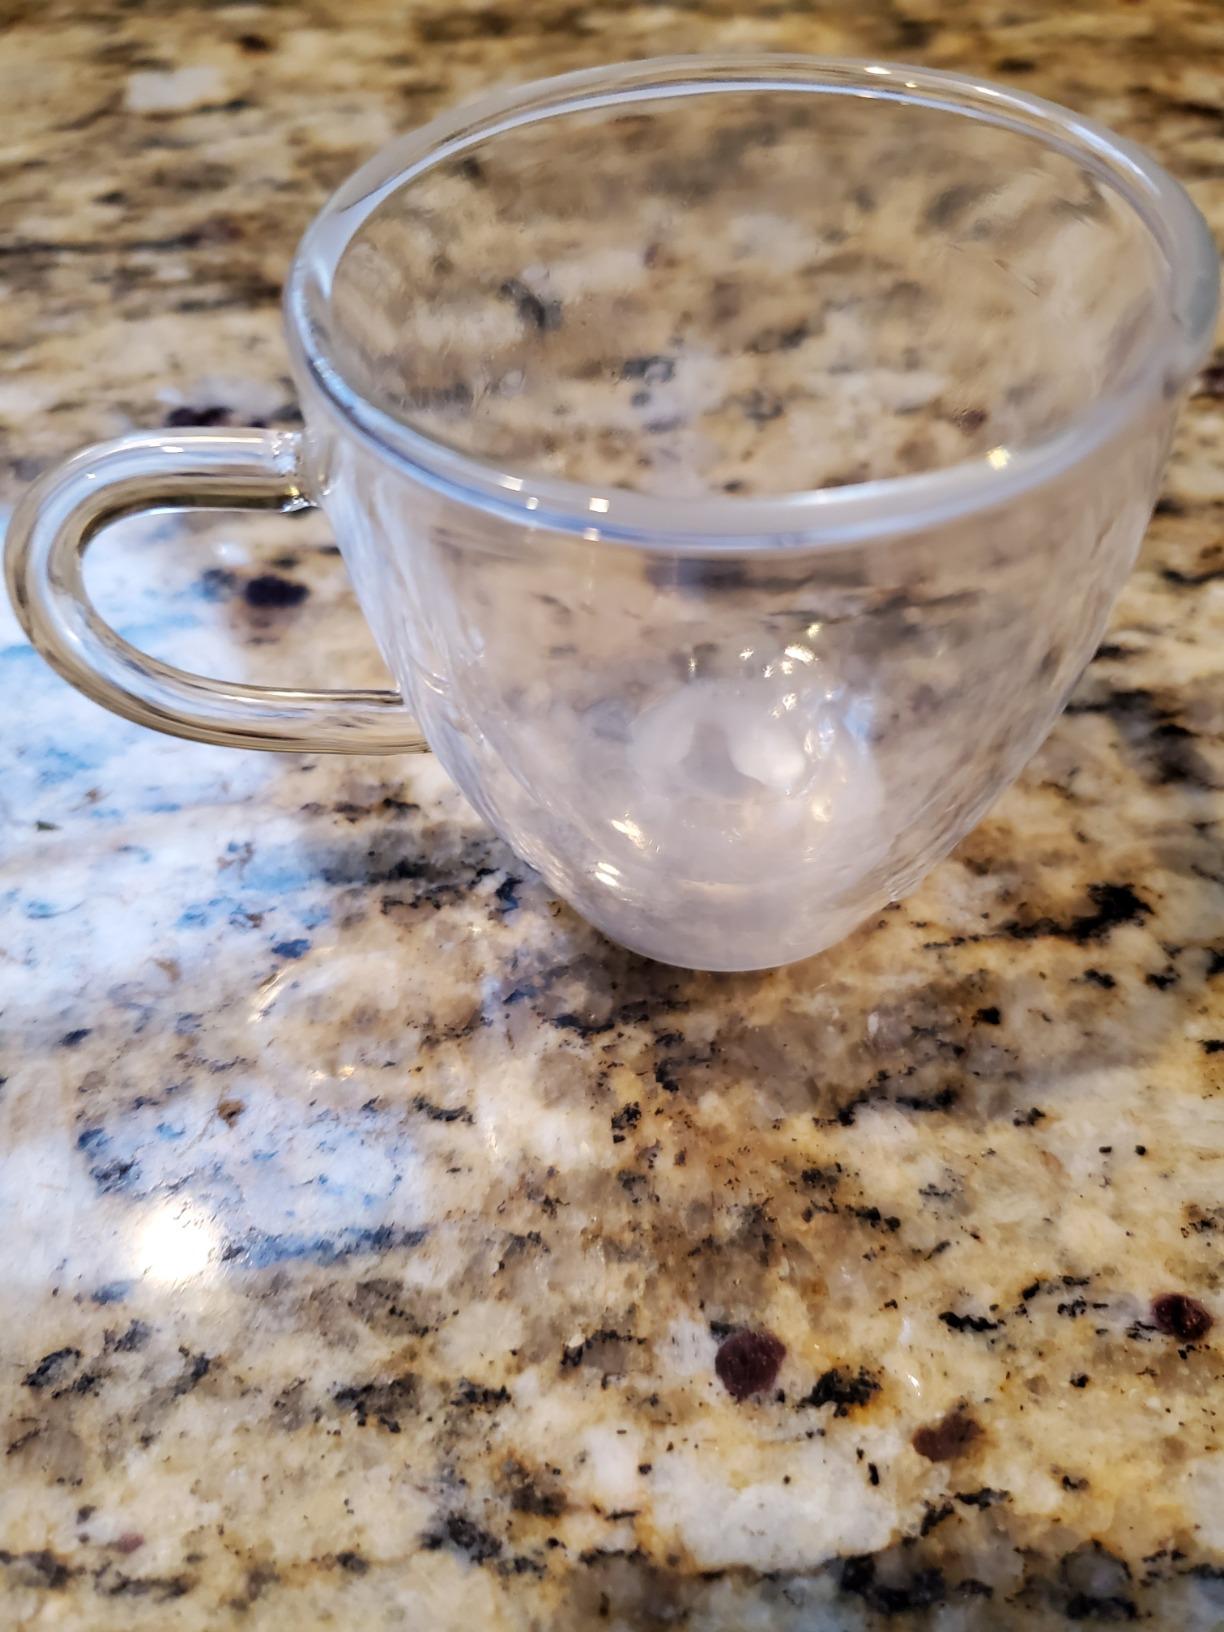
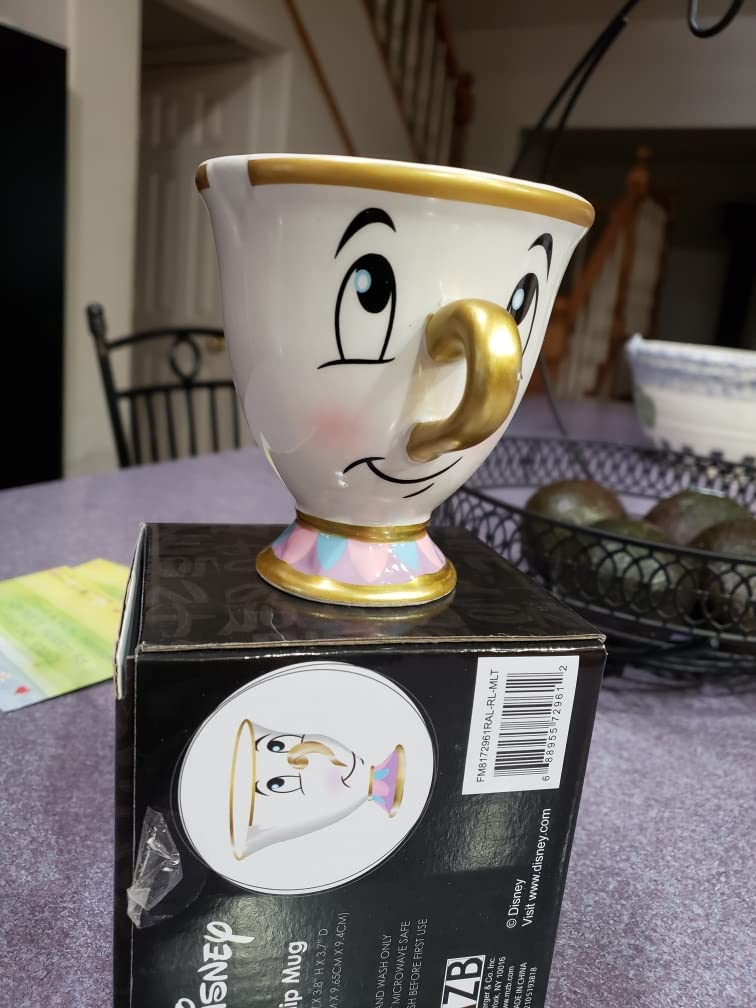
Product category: items_mug
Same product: no